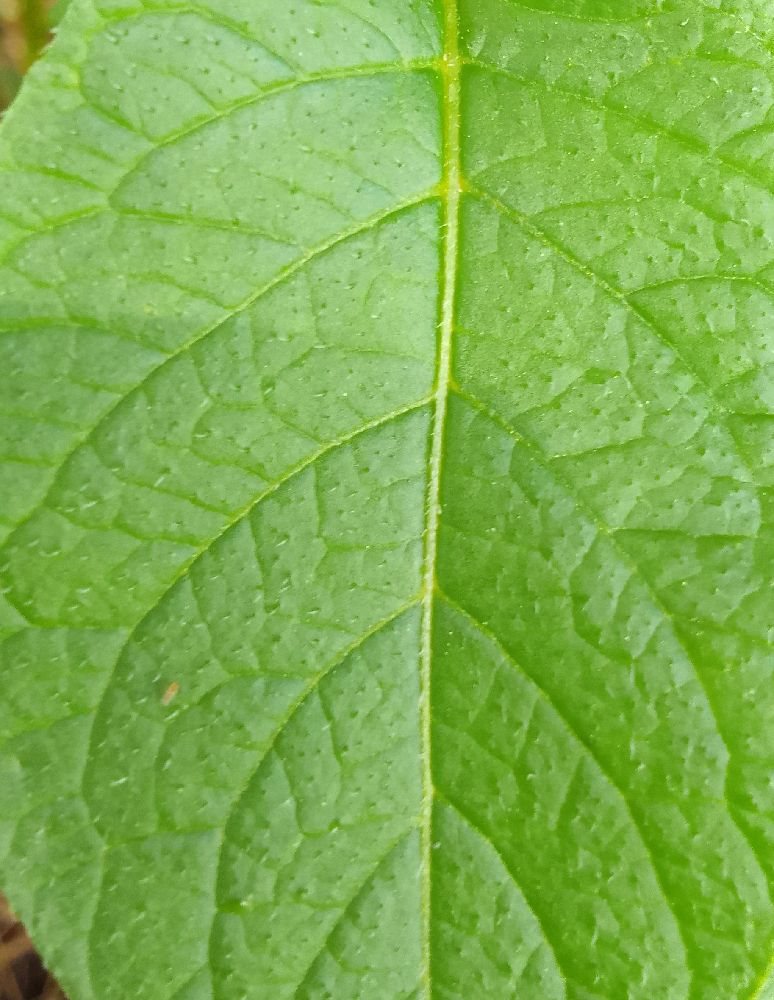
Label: Healthy